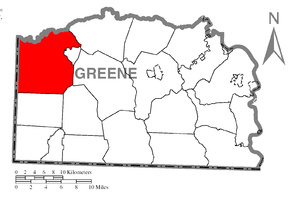
Richhill Township est un township situé au nord-ouest du comté de Greene, en Pennsylvanie, aux États-Unis. En 2010, il comptait une population de 896 habitants.